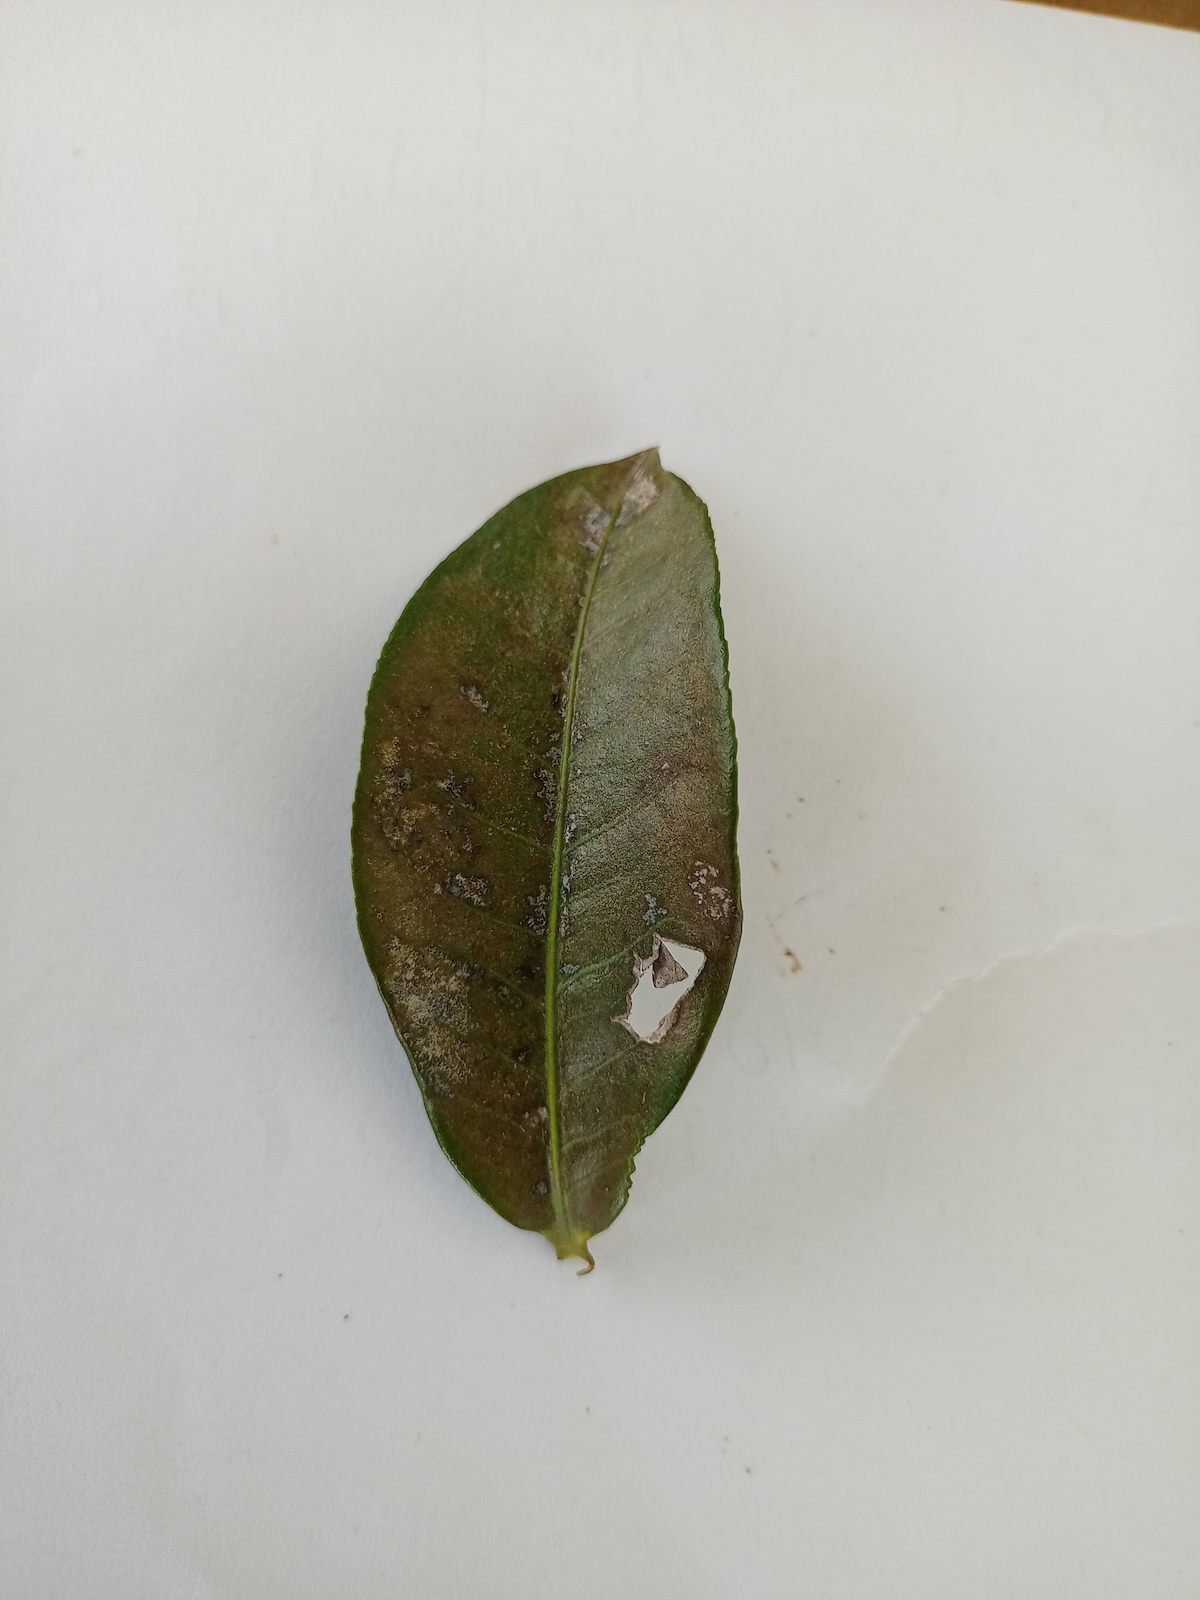
Label: Red spider